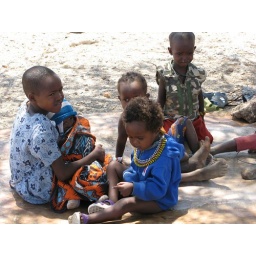
child in blue wearing no pants